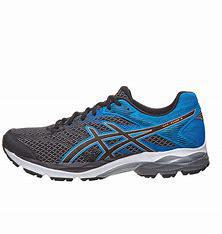
Brand: Asics
Model: Gel Flux 4